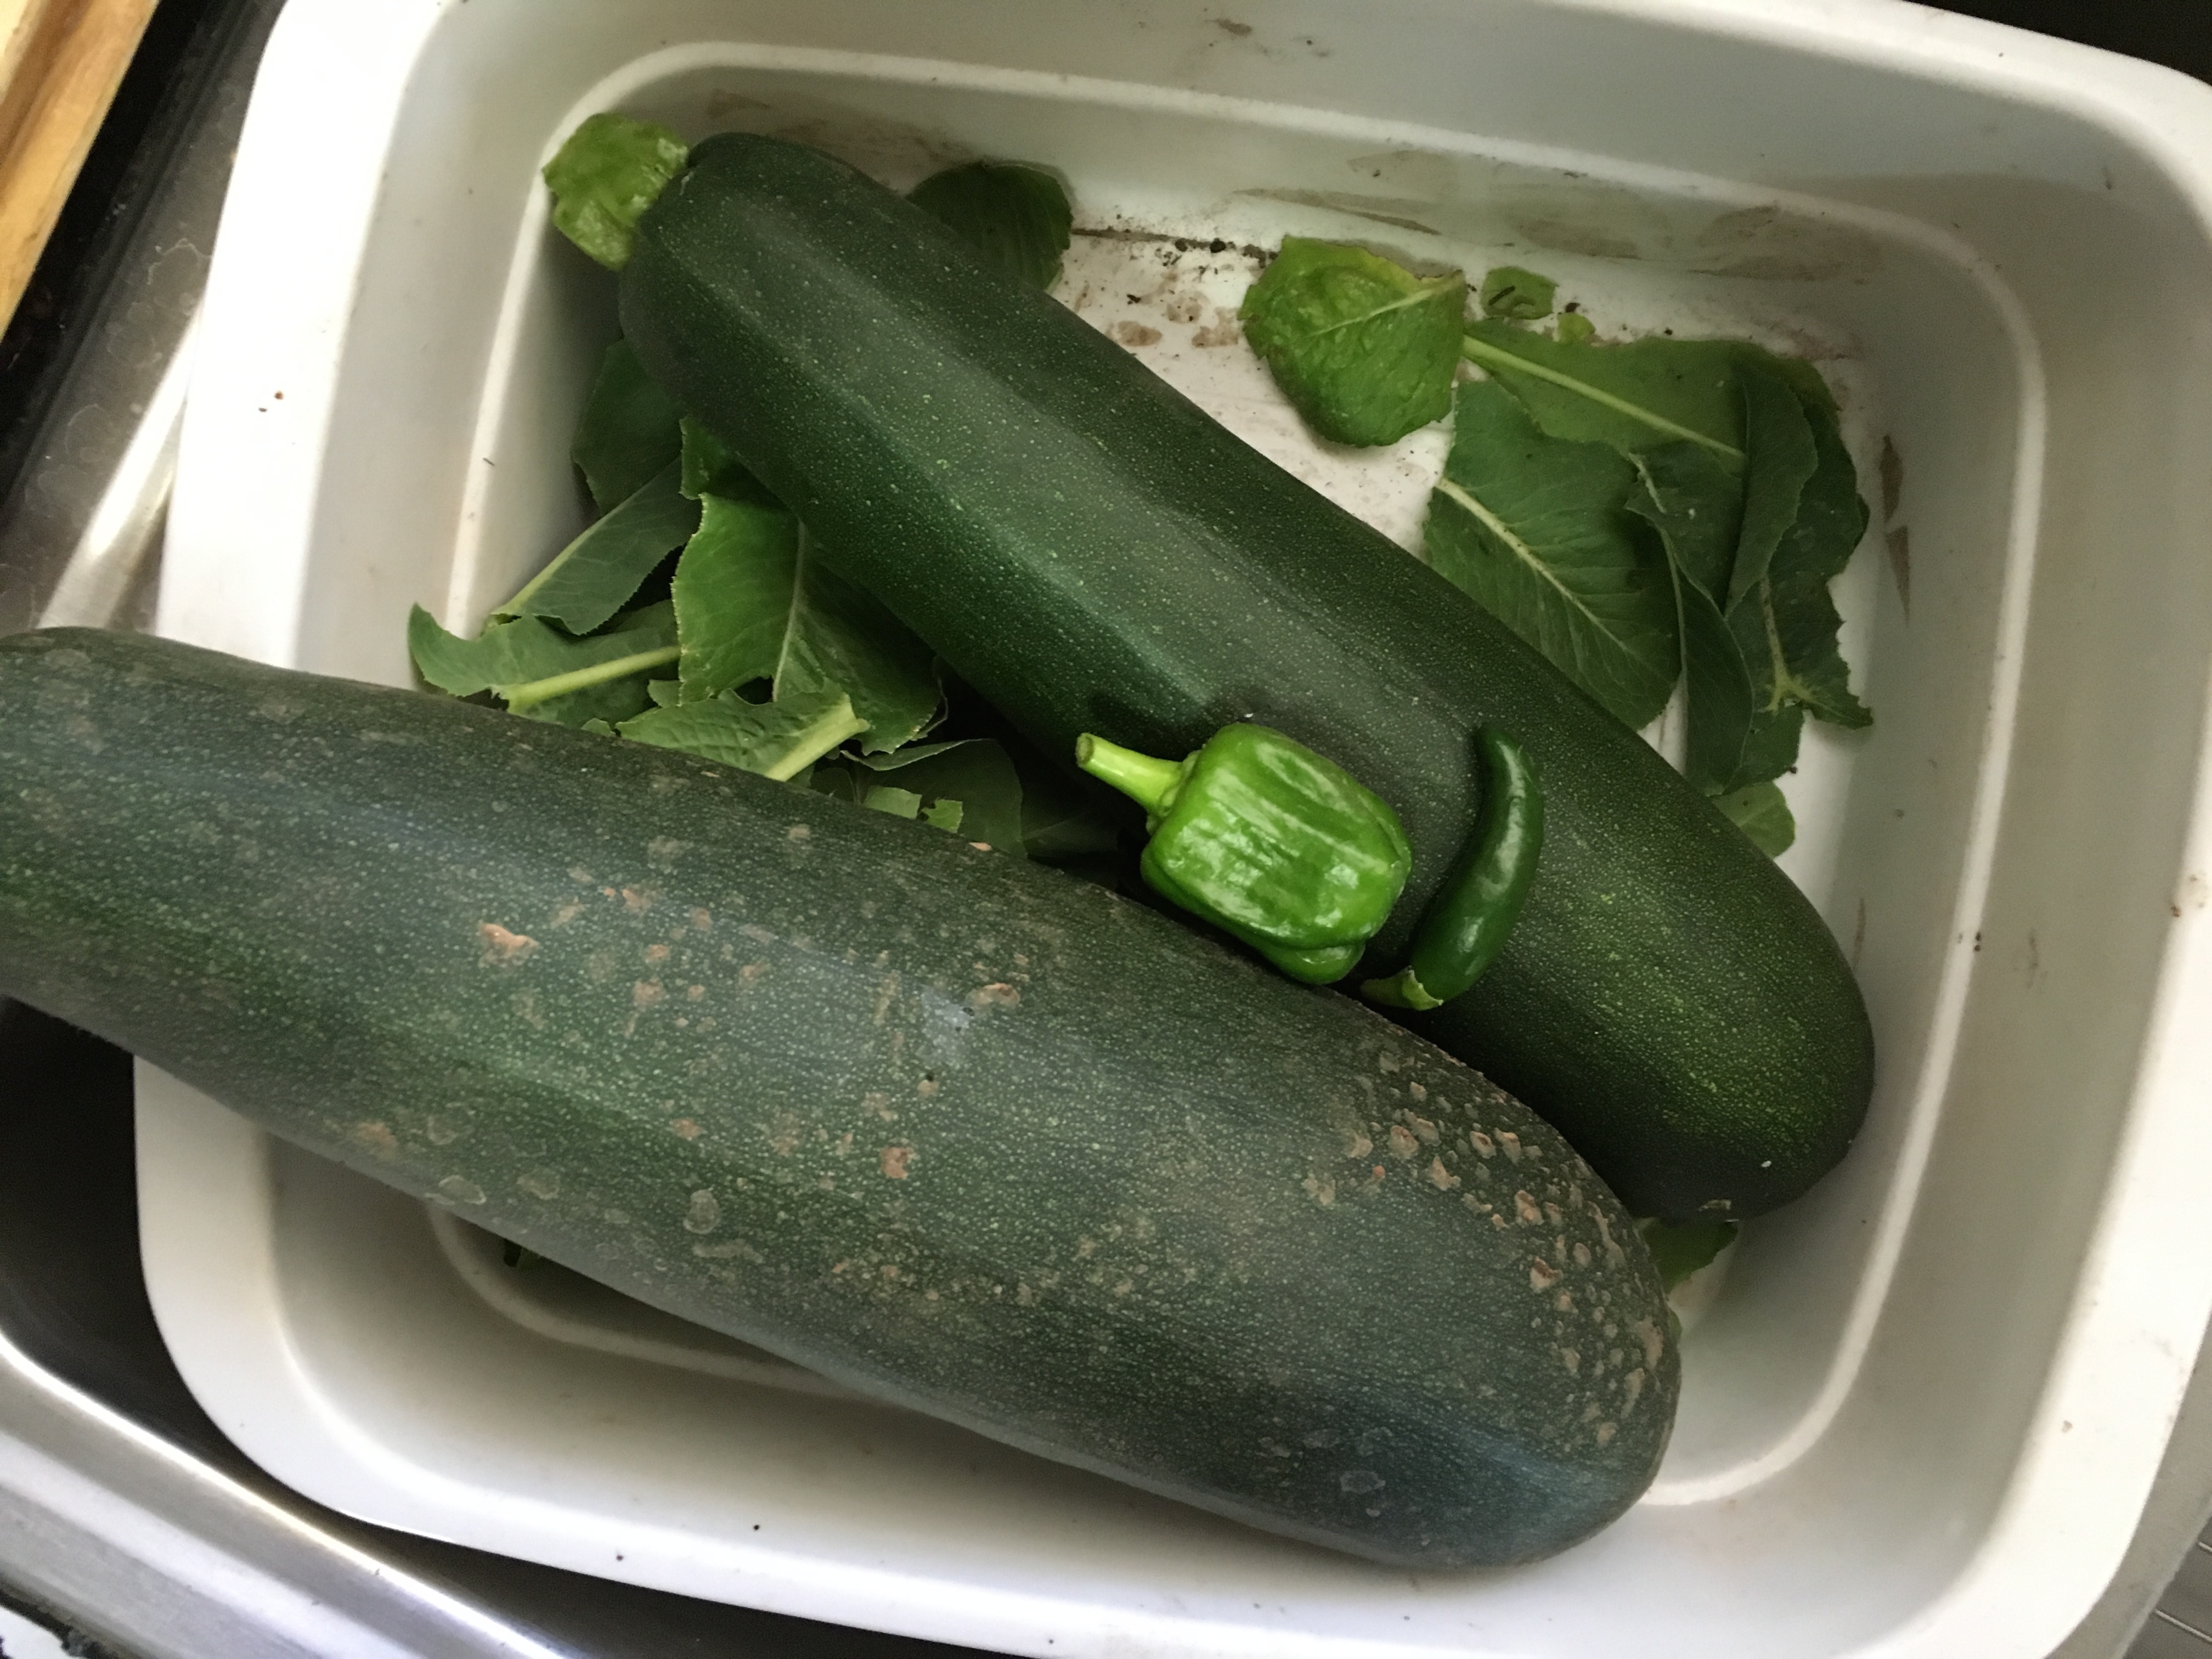
plant, dish, food, produce, vegetable, cuisine, cucumber, cucurbita, flowering plant, poblano, land plant, cucumber gourd and melon family, summer squash